Downtown Eastside

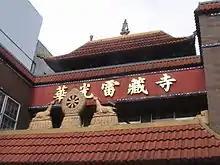
Lotus Light Lei Zang Si Temple, a Chinese Buddhist temple in the heart of East Hastings, is part of the diversity of the neighbourhood.

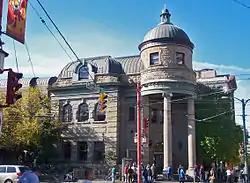
Carnegie Community Centre at the corner of Main and Hastings.

The DTES forms part of the traditional territories of the Squamish, Tsleil-Waututh, and Musqueam First Nations. European settlement of the area began in the mid-19th century, and most early buildings were destroyed in the Great Vancouver Fire of 1886. Residents rebuilt their town at the edge of Burrard Inlet, between Cambie and Carrall streets, a townsite that now forms Gastown and part of the DTES. At the turn of the century, the DTES was the heart of the city, containing city hall, the courthouse, banks, the main shopping district, and the Carnegie Library. Travellers connecting between Pacific steamships and the western terminus of the Canadian Pacific Railway used its hundreds of hotels and rooming houses. Large Japanese and Chinese immigrant communities settled in Japantown, which lies within the DTES, and in nearby Chinatown, respectively.